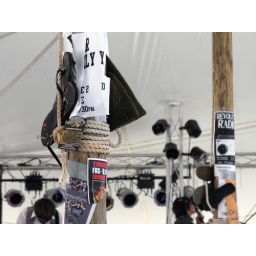
After the Flatfoot56 show of the night before, there were a bunch of random shoes and hats stuck in the tent ropes.